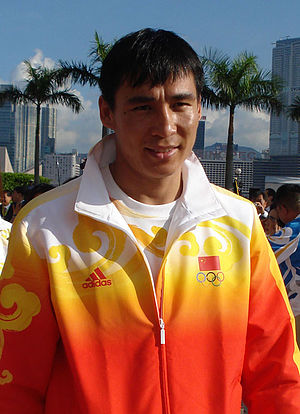
Zhang Xiaoping
Zhang Xiaoping
Zhang Xiaoping er en kinesisk amatørbokser, som konkurrerer i vægtklassen letsværvægt. Xiaopings største internationale resultater er en guldmedalje fra Sommer-OL 2008 i Beijing, Kina, og en sølvmedalje fra Asienmesterskabet i boksning i 2007 efter Ulan Bator. Han repræsenterede Kina under Sommer-OL 2008 hvor han vandt en guldmedalje foran Kenneth Egan fra Irland.